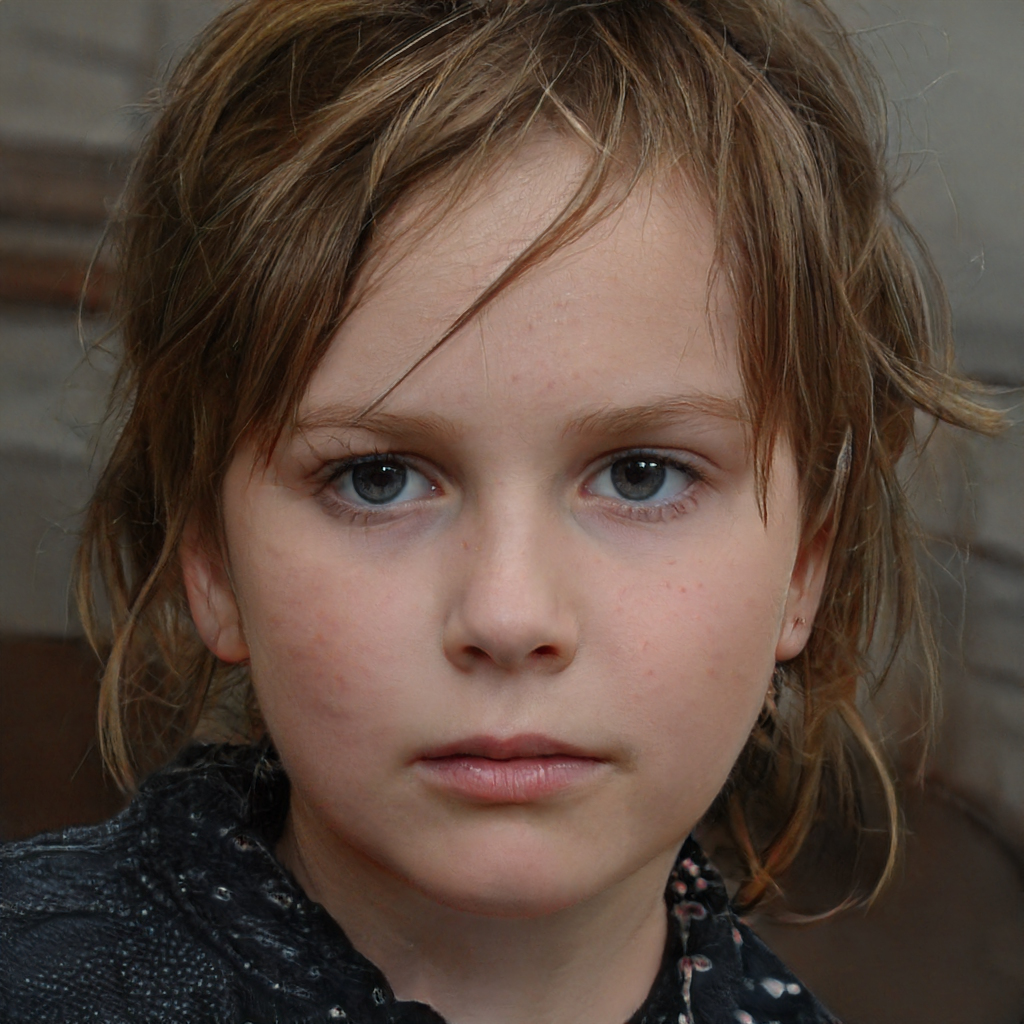
Portrait style: Real Portrait